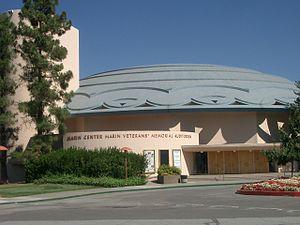
Cet article propose une liste exhaustive des réalisations de Frank Lloyd Wright. Huit d'entre elles sont classées sur la liste du patrimoine mondial de l'UNESCO depuis le 7 juillet 2019 au titre des œuvres architecturales du XXᵉ siècle de Frank Lloyd Wright.